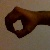
The image shows a hand gesture representing the number 0 in Indian Sign Language.